Hirtodrosophila mycetophaga

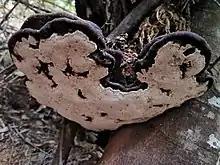
Bracket fungus found in Columba Falls, Pyengana Tasmania

The fly's courtship and mating territory is the horizontal underside of the bracket fungus, "Ganoderma applanatum." These fungi are often found growing out of the side of fallen trees and are plentiful in the wet forest. This means that the fly typically has many opportunities to disperse throughout the forest. On an individual bracket fungus flies are spread relatively evenly. Some of these brackets will ripen and become covered in a white layer, interrupted by pores. The underside of the fungus varies in color depending on the developmental stage of the fungus itself. However, "H. mycetophaga" will only be found on the fungus if the fungus is white- or grey- colored. This enhances the contrast between the fly and its surroundings and makes mating displays easier to see. Flies tend to choose brackets that are ripe and actively discharging spores. They also require some access to light and may be found in regions under which light is able to travel through the dense forest canopy.